Engineer Command (Italy)

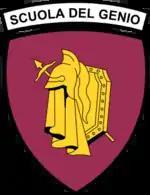
Engineers School (1950–2010) shoulder patch.

The Pioneers Engineer School was established on 10 March 1950 in Rome. However, the School was heir to two further training institutes: the Central Engineer School and the Reserve Officers School of Engineers.